Thoracic diaphragm

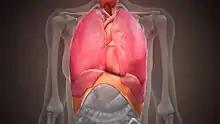
Structure of diaphragm shown using a 3D medical animation still shot

The thoracic diaphragm, or simply the diaphragm, is a sheet of internal skeletal muscle in humans and other mammals that extends across the bottom of the thoracic cavity. The diaphragm is the most important muscle of respiration, and separates the thoracic cavity, containing the heart and lungs, from the abdominal cavity: as the diaphragm contracts, the volume of the thoracic cavity increases, creating a negative pressure there, which draws air into the lungs. Its high oxygen consumption is noted by the many mitochondria and capillaries present; more than in any other skeletal muscle.